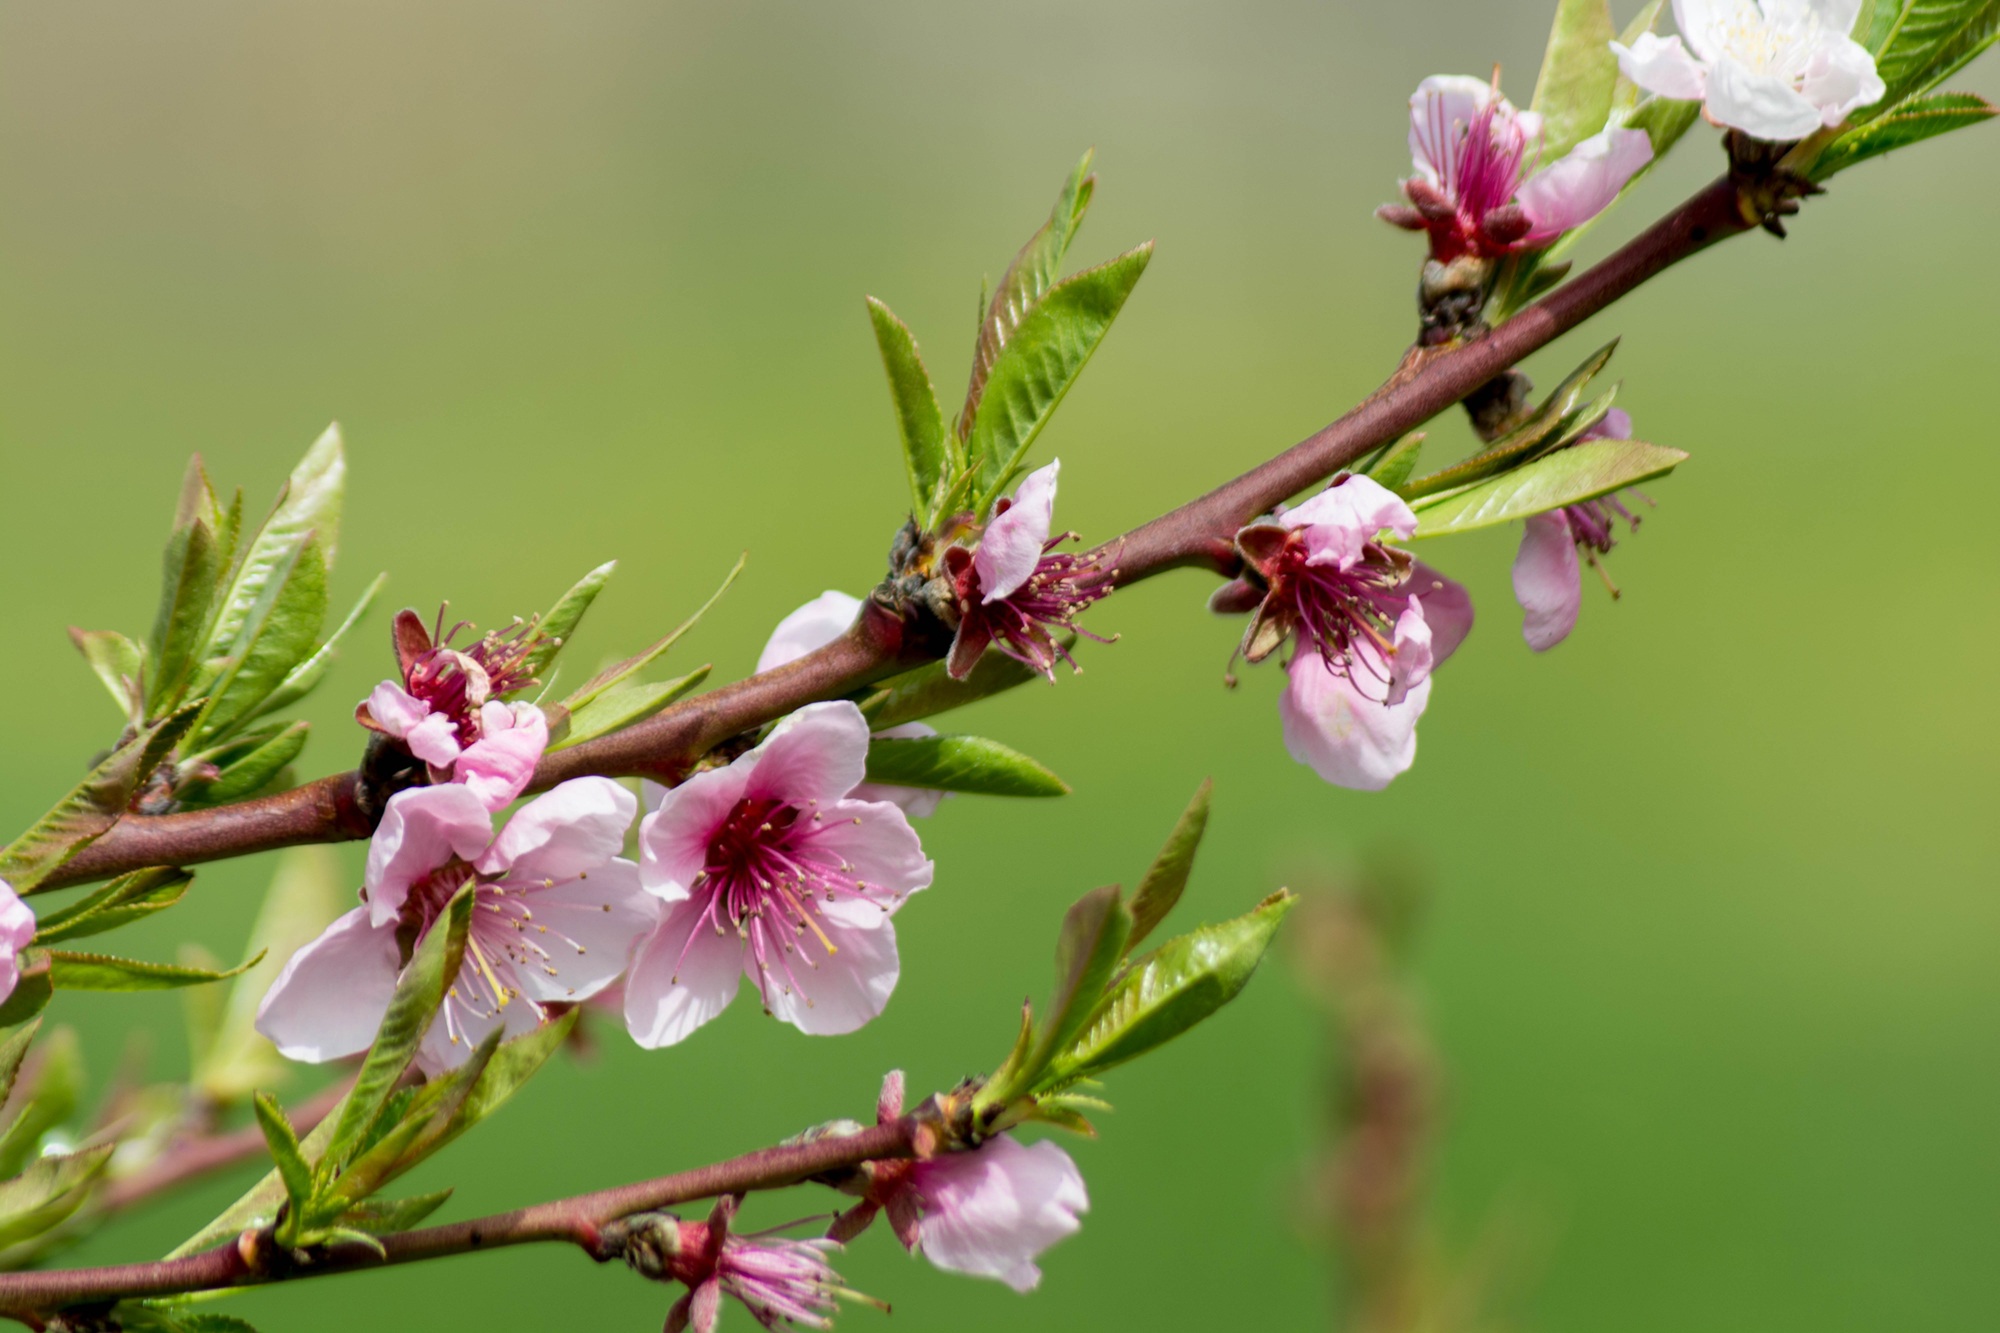
tree, branch, blossom, plant, fruit, berry, flower, bloom, food, spring, produce, botany, colorful, flora, wildflower, flowers, shrub, cherry, nectar, macro photography, flowering plant, rose family, pesco, land plant